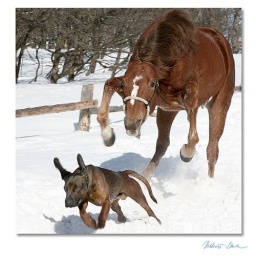
horse and dog in snow